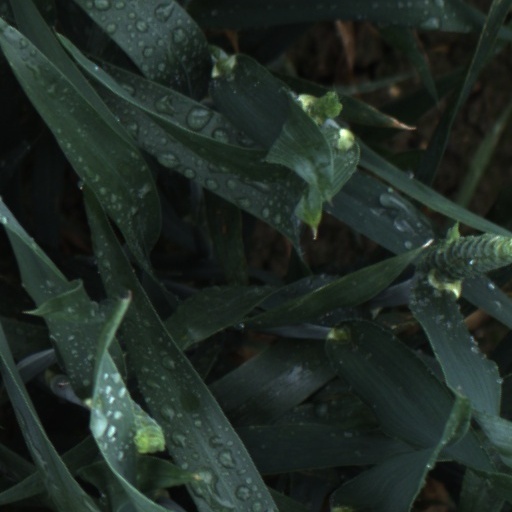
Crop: wheat